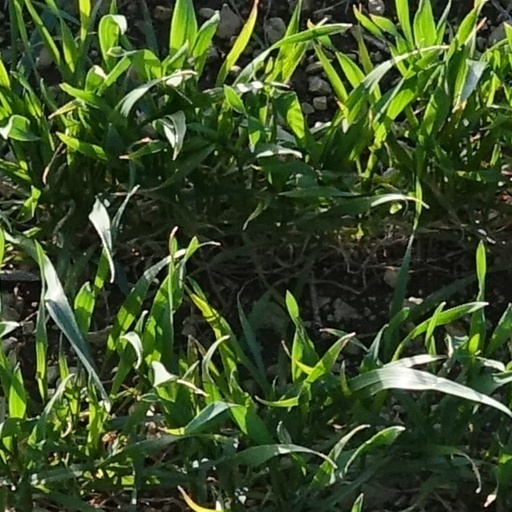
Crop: wheat